1775

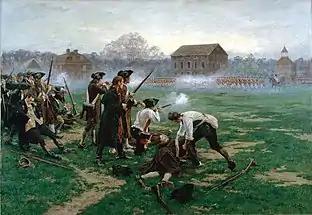
April 19: Battles of Lexington and Concord

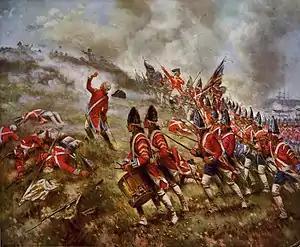
June 17: Battle of Bunker Hill

The American Revolutionary War began this year, with the first military engagement on April 19 Battles of Lexington and Concord on the day after Paul Revere's ride. The Second Continental Congress took various steps toward organizing an American government, appointing George Washington commander-in-chief (June 14), Benjamin Franklin postmaster general (July 26) and creating a Continental Navy (October 13) and a Marine force (November 10) as landing troops for it, but as yet the 13 colonies have not declared independence, and both the British (June 12) and American (July 15) governments make laws. On July 6, Congress issues the Declaration of the Causes and Necessity of Taking Up Arms and on August 23, King George III of Great Britain declares the American colonies in rebellion, announcing it to Parliament on November 10. On June 17, two months into the colonial siege of Boston, at the Battle of Bunker Hill, just north of Boston, British forces are victorious, but only after suffering severe casualties and after Colonial forces run out of ammunition, Fort Ticonderoga is taken by American forces in New York Colony's northern frontier, and American forces unsuccessfully invade Canada, with an attack on Montreal defeated by British forces on November 13 and an attack on Quebec repulsed December 31.